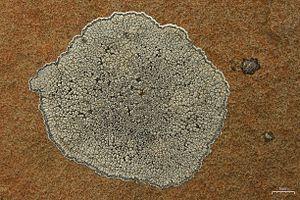
Lecanora est un genre de lichens de la famille des Lecanoraceae.